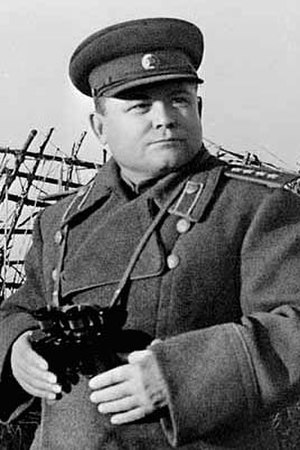
Nikolaj Vatutin
Nikolaj Fjodorovitj Vatutin var en sovjetisk armegeneral under 2. verdenskrig, kendt for sin indsats i forbindelse med offensiven mod de tyske styrker i slaget om Stalingrad og Kursk.